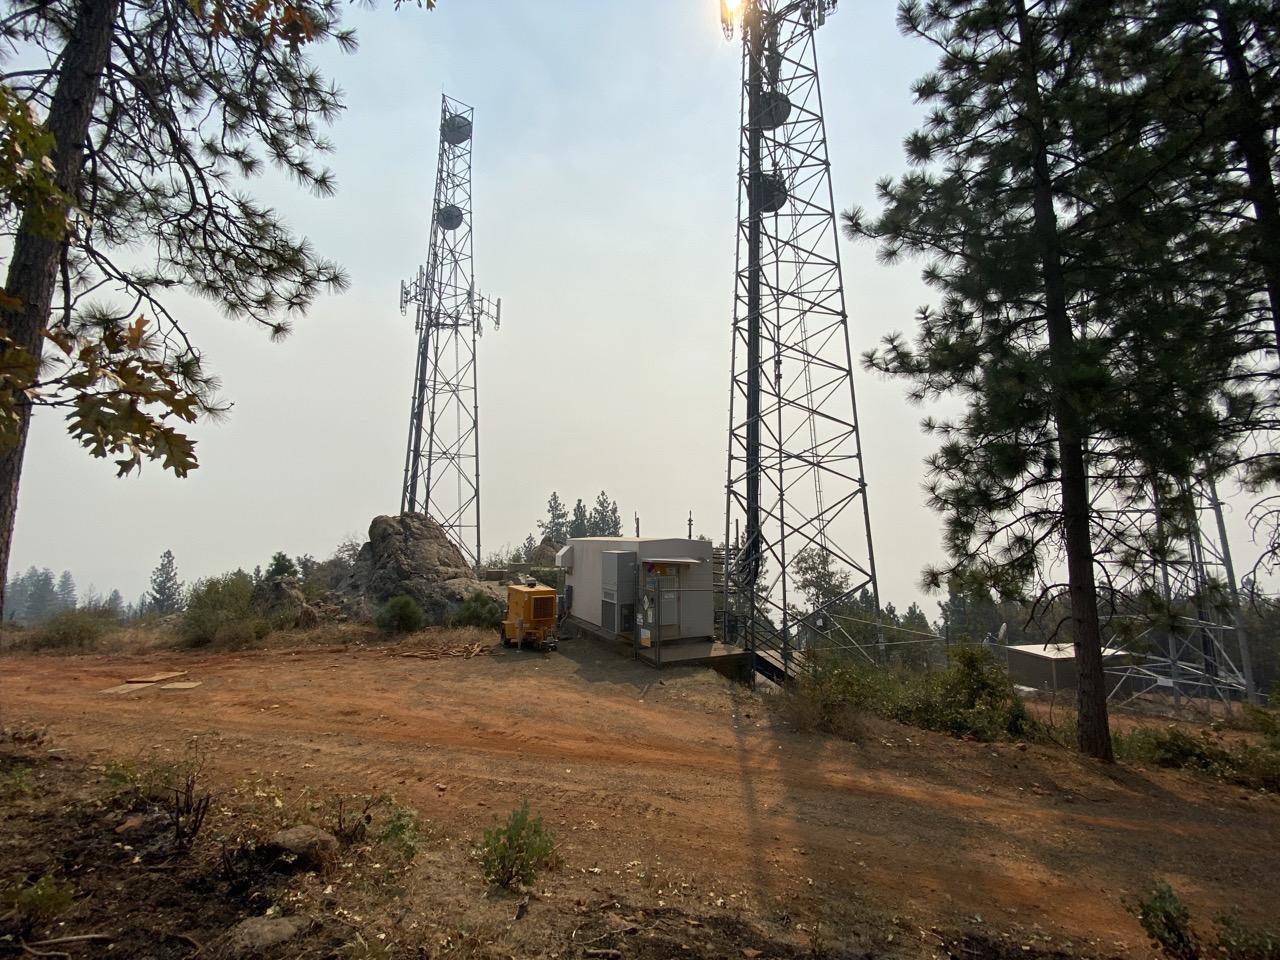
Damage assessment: no_damage